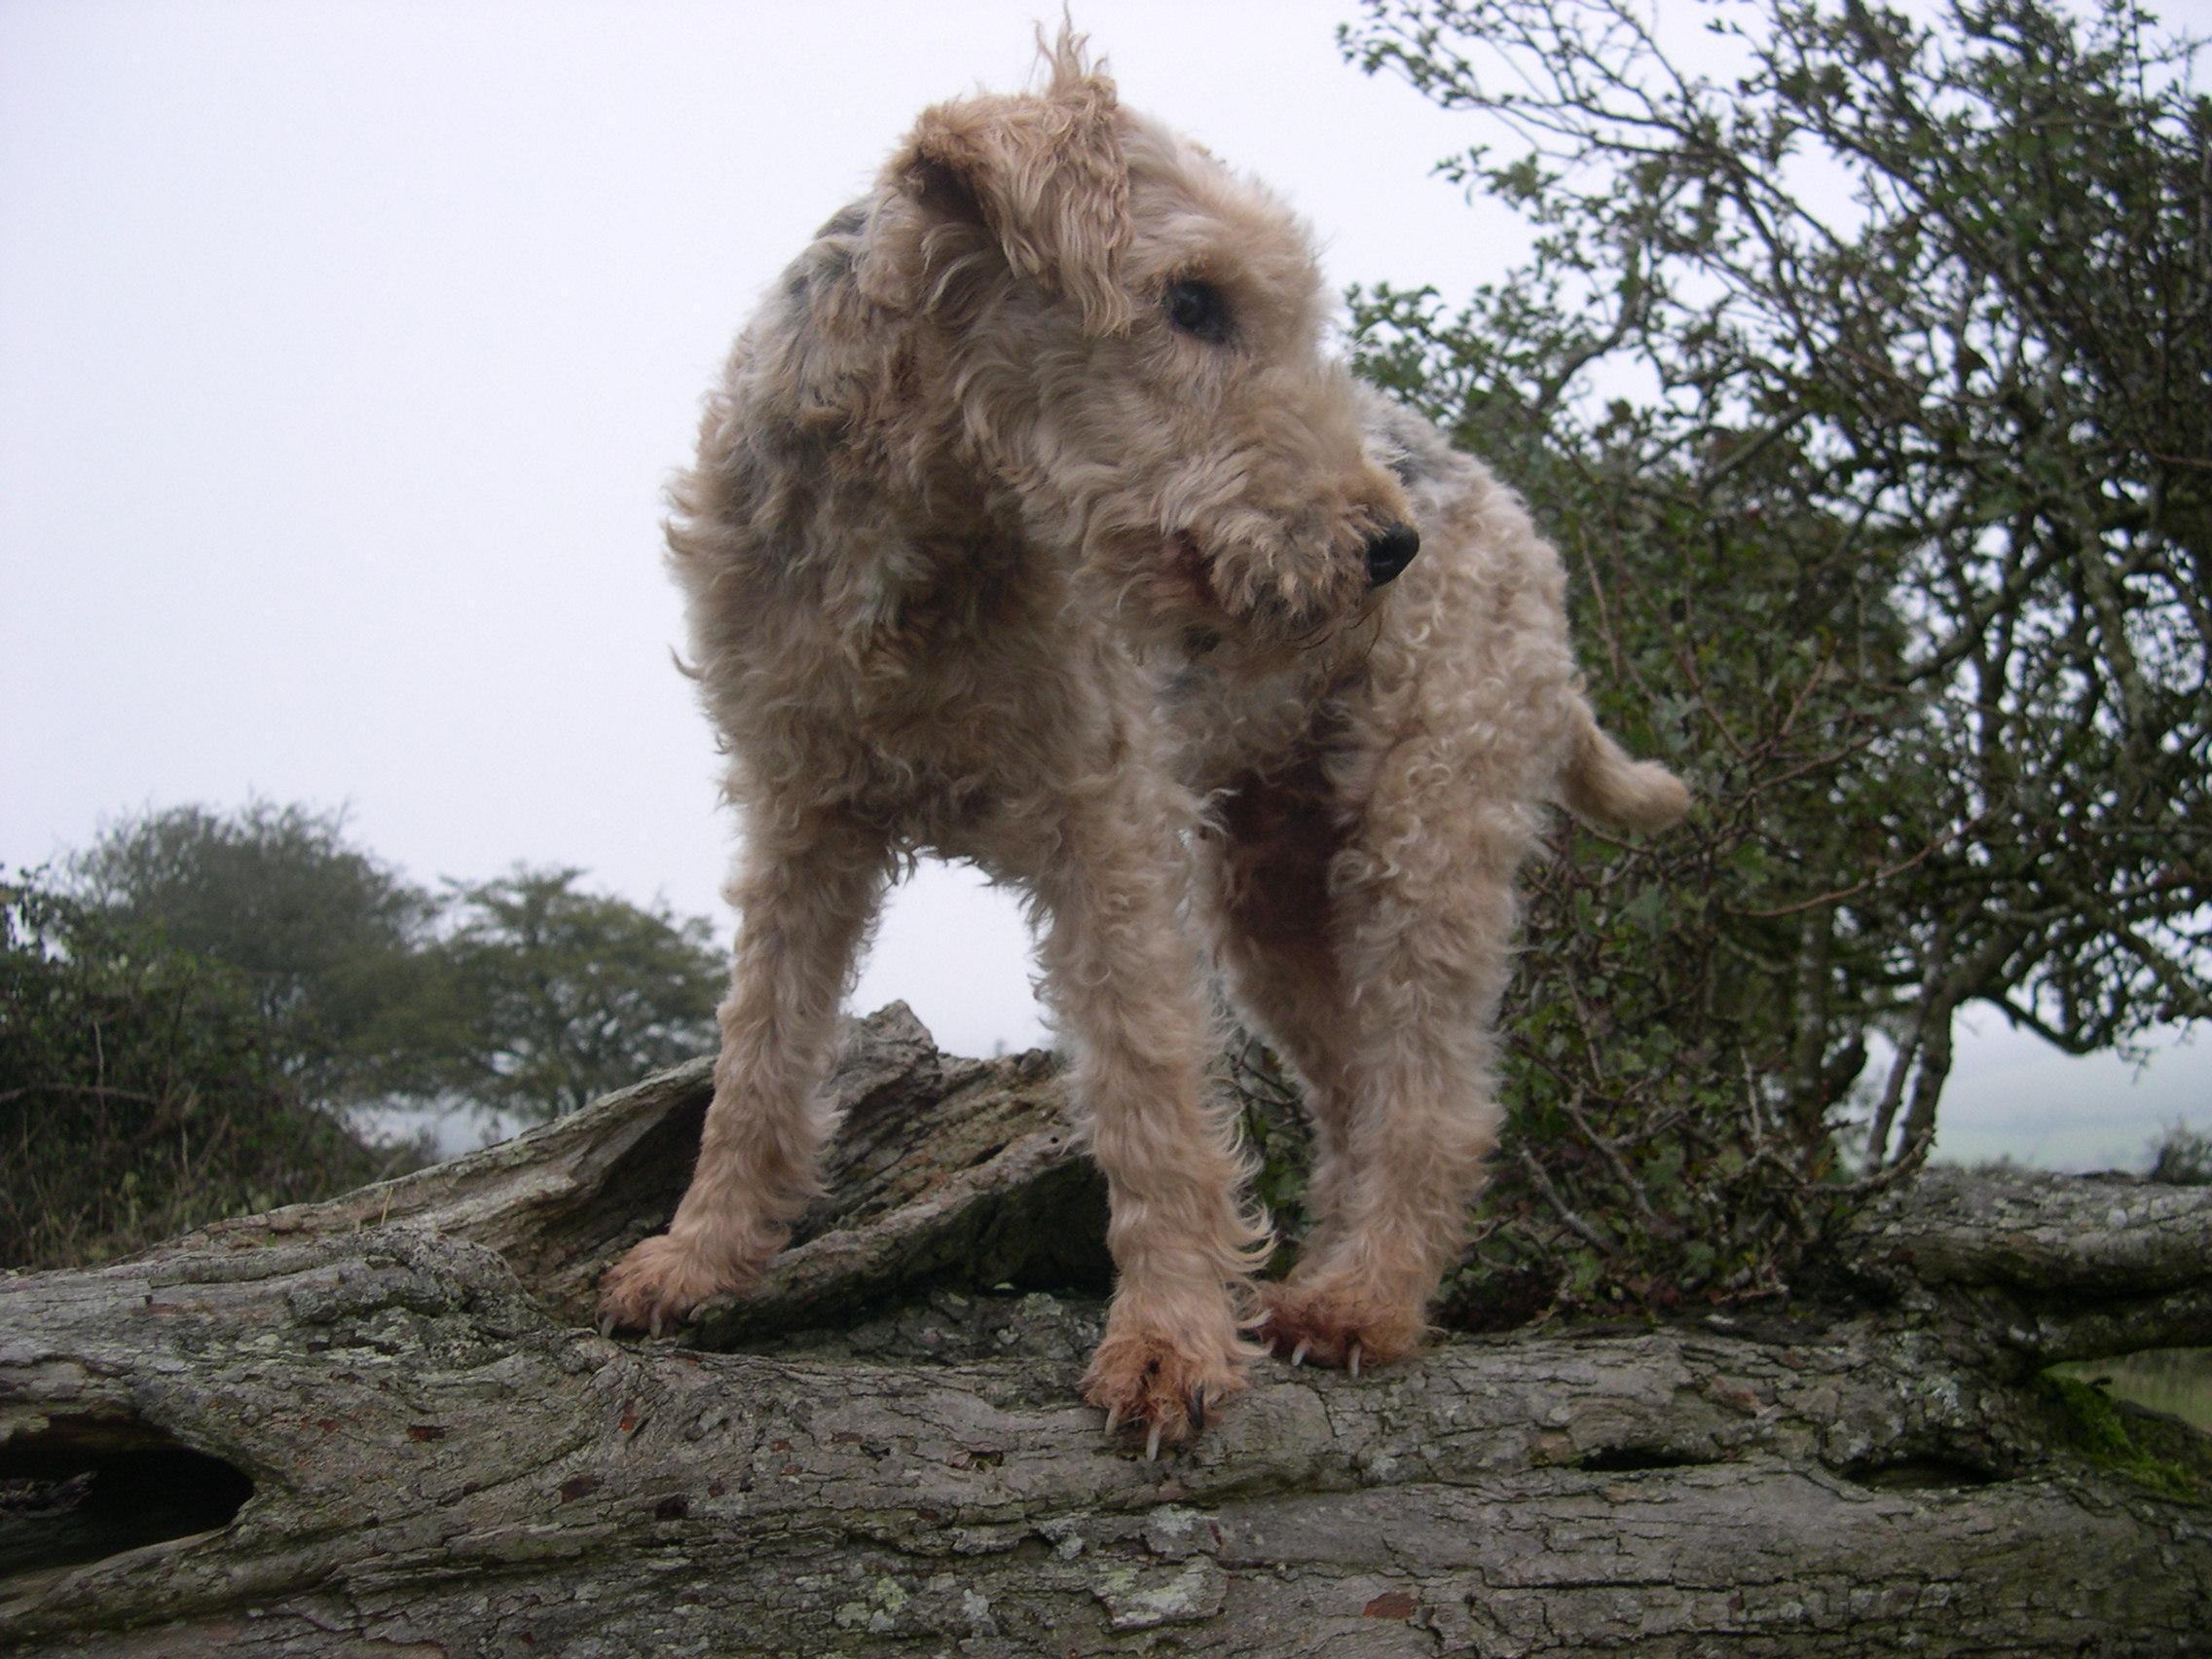
Lakeland_terrier